Andrea Campagnolo

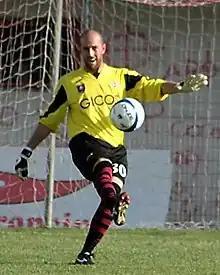

Andrea Campagnolo (born 17 June 1978) is an Italian football goalkeeper.